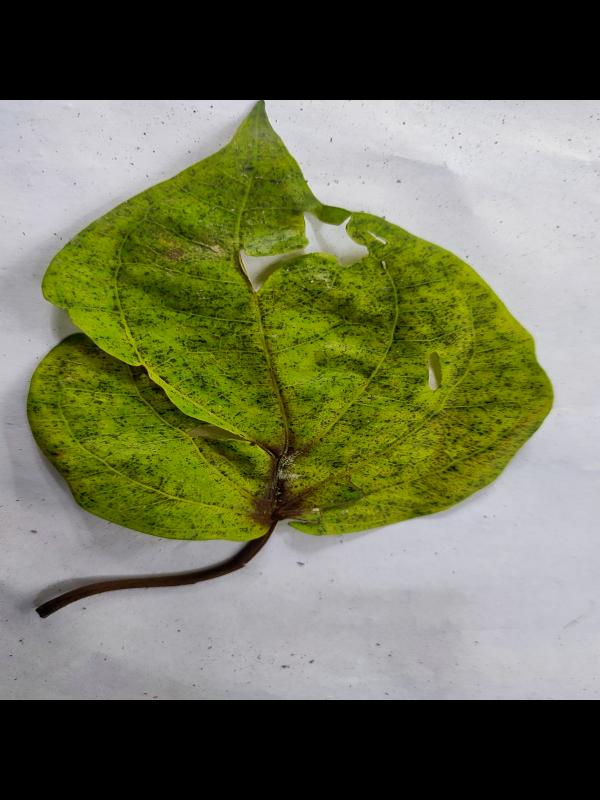
Label: Dried_Leaf